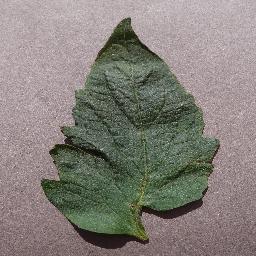
Label: Tomato___Target_Spot